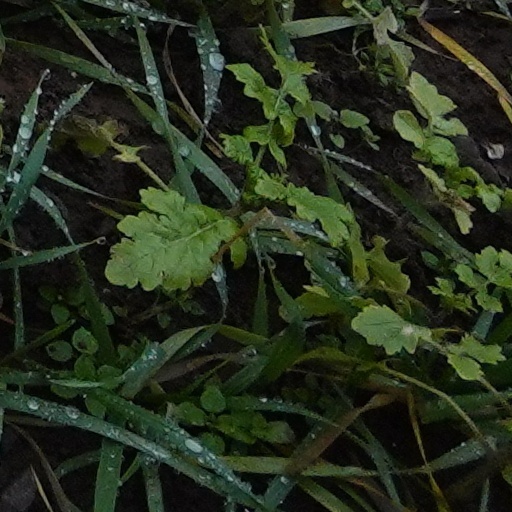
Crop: wheat